Robert Kubica

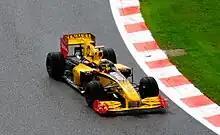
Kubica at the 2010 Belgian Grand Prix

Formula One journalist Mark Hughes remarked that Kubica was currently "arguably the best driver", considering the season so far. He emphasised Kubica's strong showing in tracks where Hughes believed that the differences in driver skills are able to overwhelm the differences in the capability of the cars; namely, Monaco, Spa and Suzuka. Kubica managed to finish on the podium behind the Red Bulls except in Suzuka where he was strong throughout the weekend nevertheless, despite retiring from the race through no fault of his own.